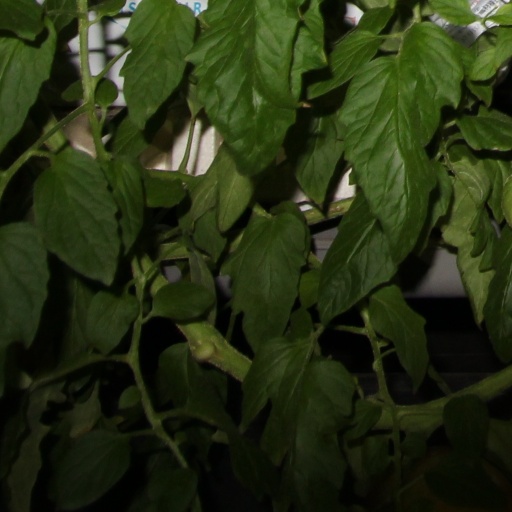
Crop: tomato